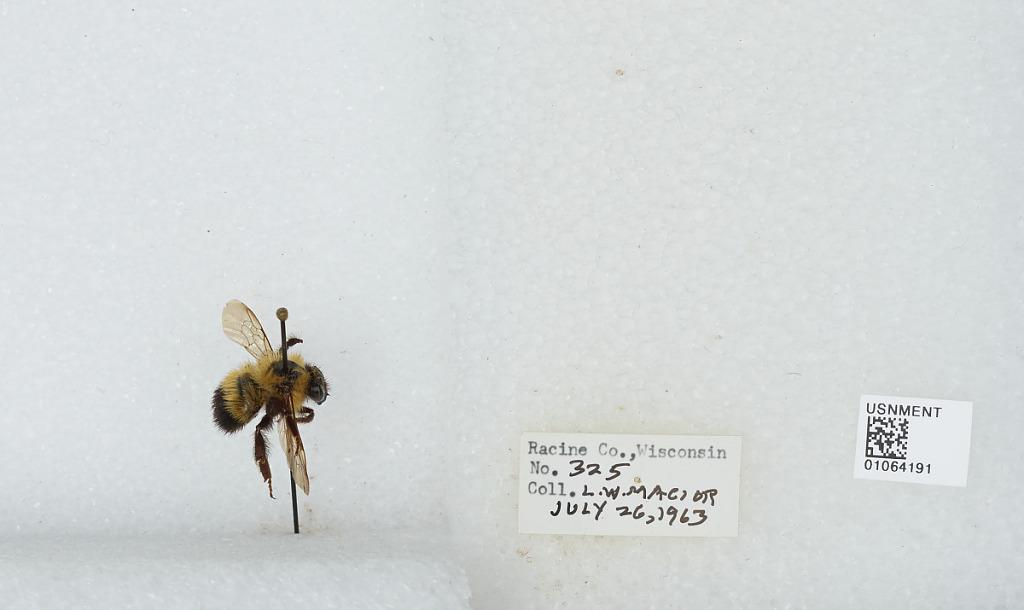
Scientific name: Bombus (Bombus) affinis Cresson
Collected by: L. Macior
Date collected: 1963-7-26
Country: United States
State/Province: Wisconsin
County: Racine
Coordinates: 42.78, -87.76